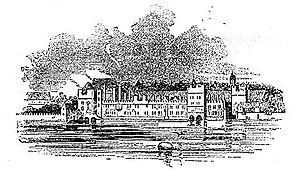
Blanche de Lancastre, née le 25 mars 1345 et morte le 12 septembre 1368, est la seconde fille et, en définitive, l'unique héritière d'Henri de Grosmont, 1ᵉʳ duc de Lancastre, et de son épouse Isabelle de Beaumont. Elle joue historiquement un rôle important en tant que première épouse de Jean de Gand, fils du roi Édouard III d'Angleterre. Leur mariage est à l'origine de la puissante maison de Lancastre, qui acquiert richesse, influence et titres pendant la fin du XIVᵉ siècle et la première moitié du XVᵉ siècle. Le seul fils issu de l'union de Blanche et de Jean est le roi Henri IV, qui devient le premier membre de la maison de Lancastre à ceindre la couronne d'Angleterre.
L'hôtel de Savoie fut l'une des résidences les plus renommées du Londres médiéval, possession de Pierre II de Savoie. Il fut détruit lors de la révolte des paysans anglais de 1381. Actuellement, son site est occupé par un théâtre et un grand hôtel : le Savoy.